Ernst Plassmann

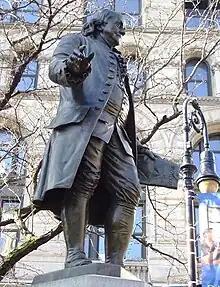
Plassmann's Franklin statue

Ernst Plassmann (14 June 1823 – 28 November 1877; alternate spelling, Plassman) was a German-American sculptor and carver.